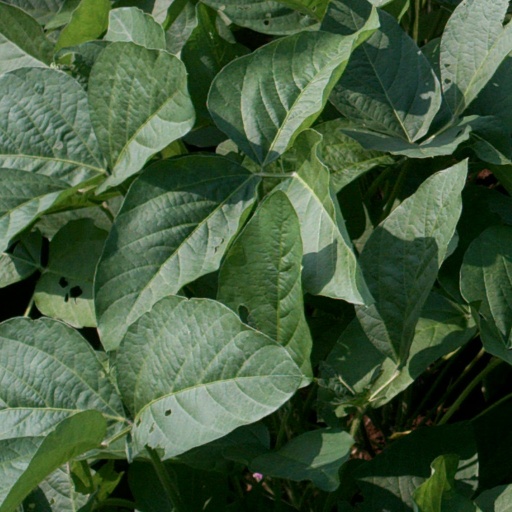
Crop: soybean